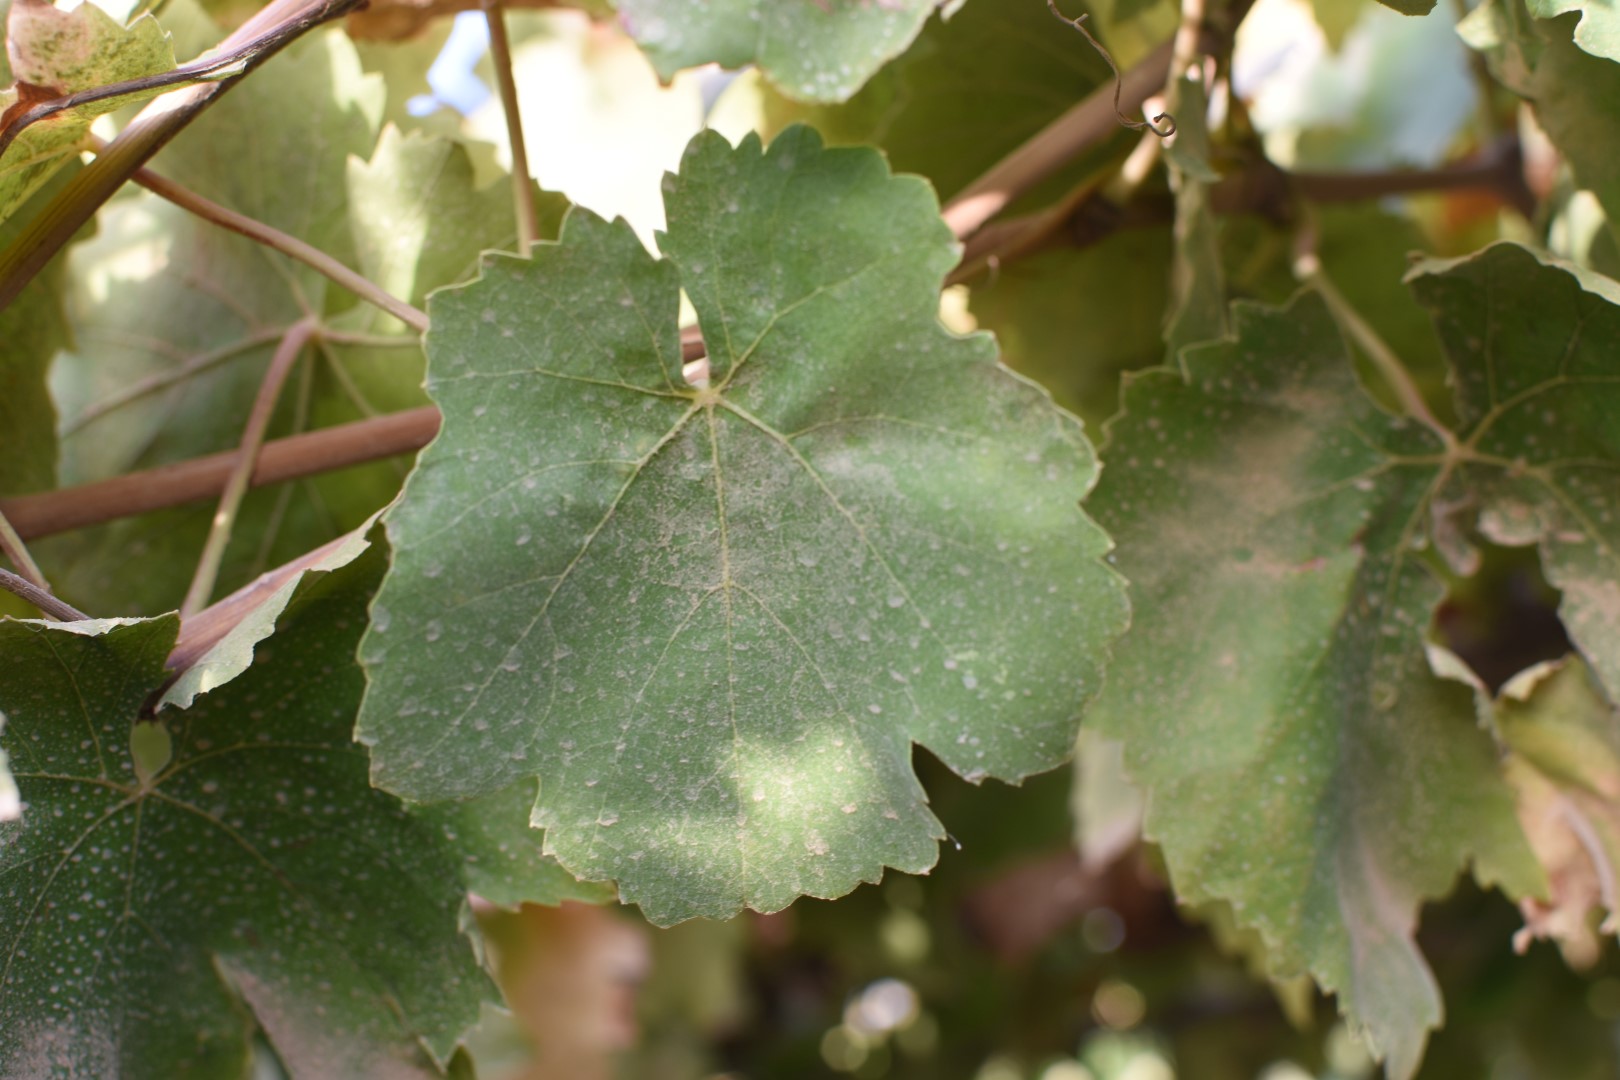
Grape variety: Thompson Seedless